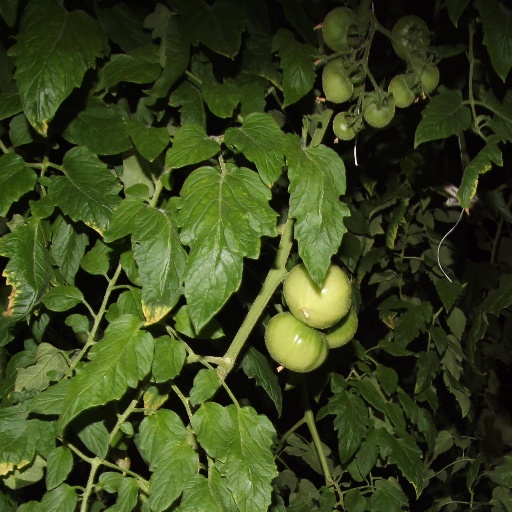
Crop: tomato